Abu al-Hussein al-Husseini al-Qurashi

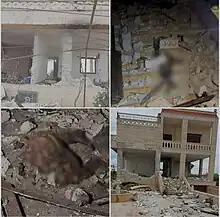
Pictures of the house where Abu Al-Husayn was killed and his remains (blurred) after the alleged Turkish or HTS raid

On 30 April 2023, Turkish President Recep Tayyip Erdoğan announced that the Turkish National Intelligence Organization had allegedly tracked down and killed Abu al-Hussein the previous day, on 29 April.